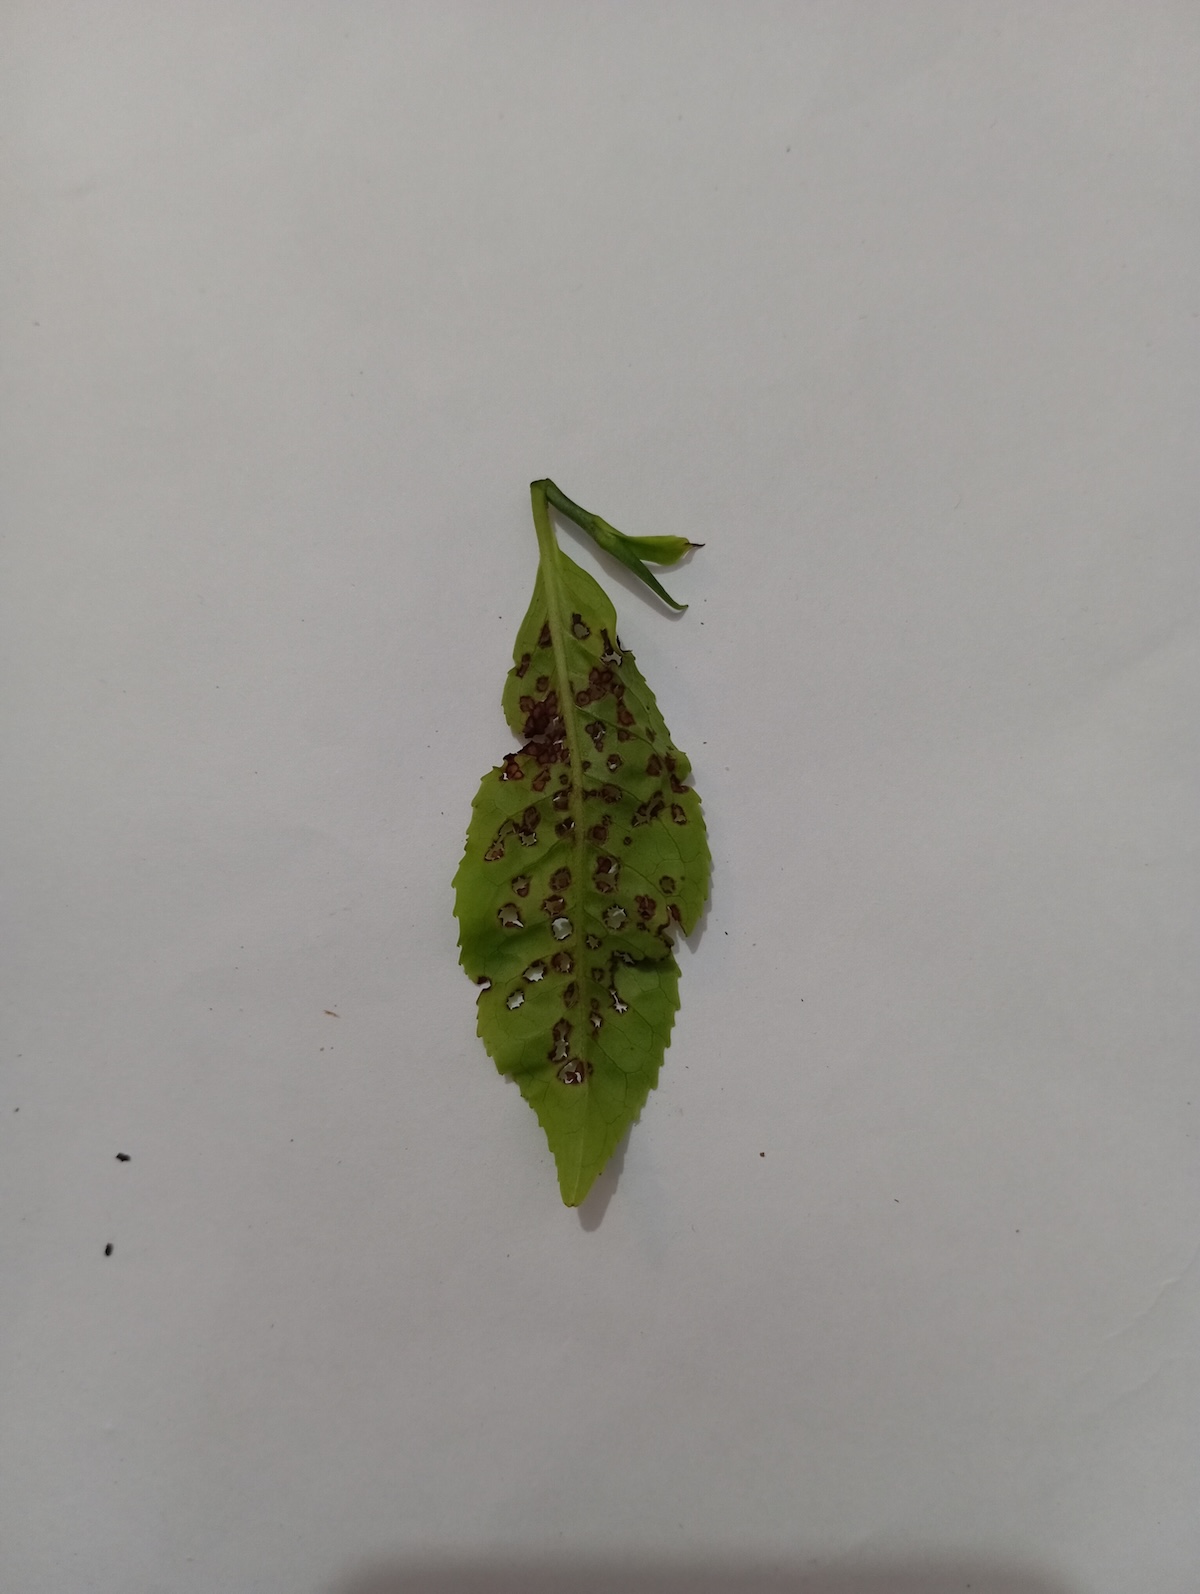
Label: Green mirid bug